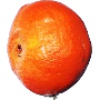
Label: Clementine 1